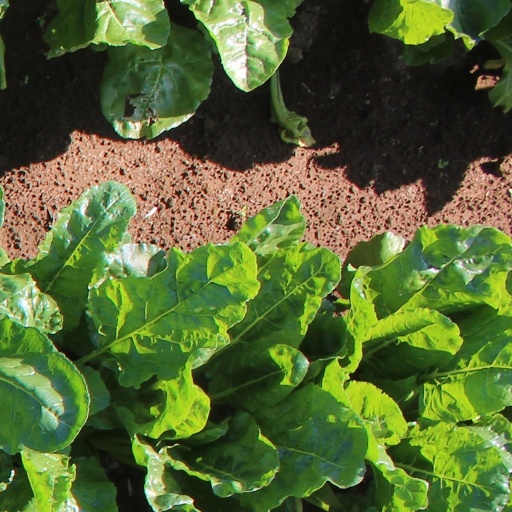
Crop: sugar beet